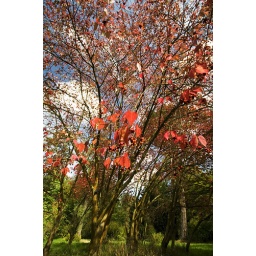
Euonymus trees in the autumn dress